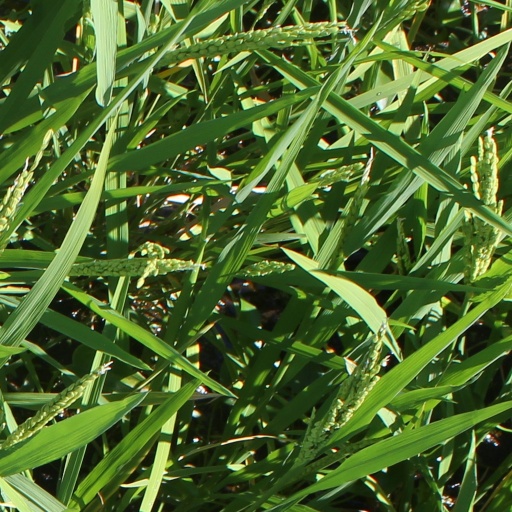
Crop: rice